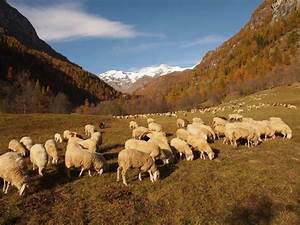
Label: pecora